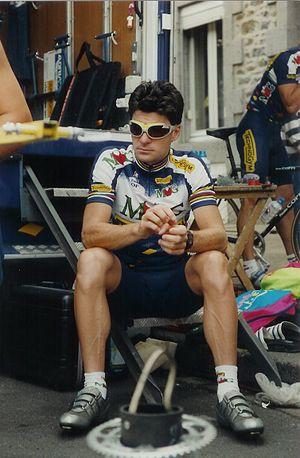
Tour de France 1995